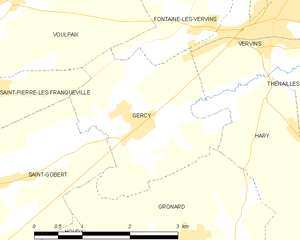
Carte des communes françaises: Gercy